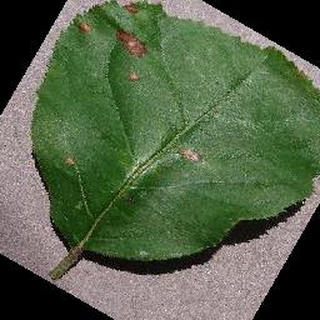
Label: apple_black_rot